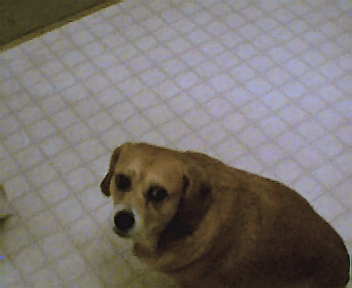
Animal: dog
Breed: beagle